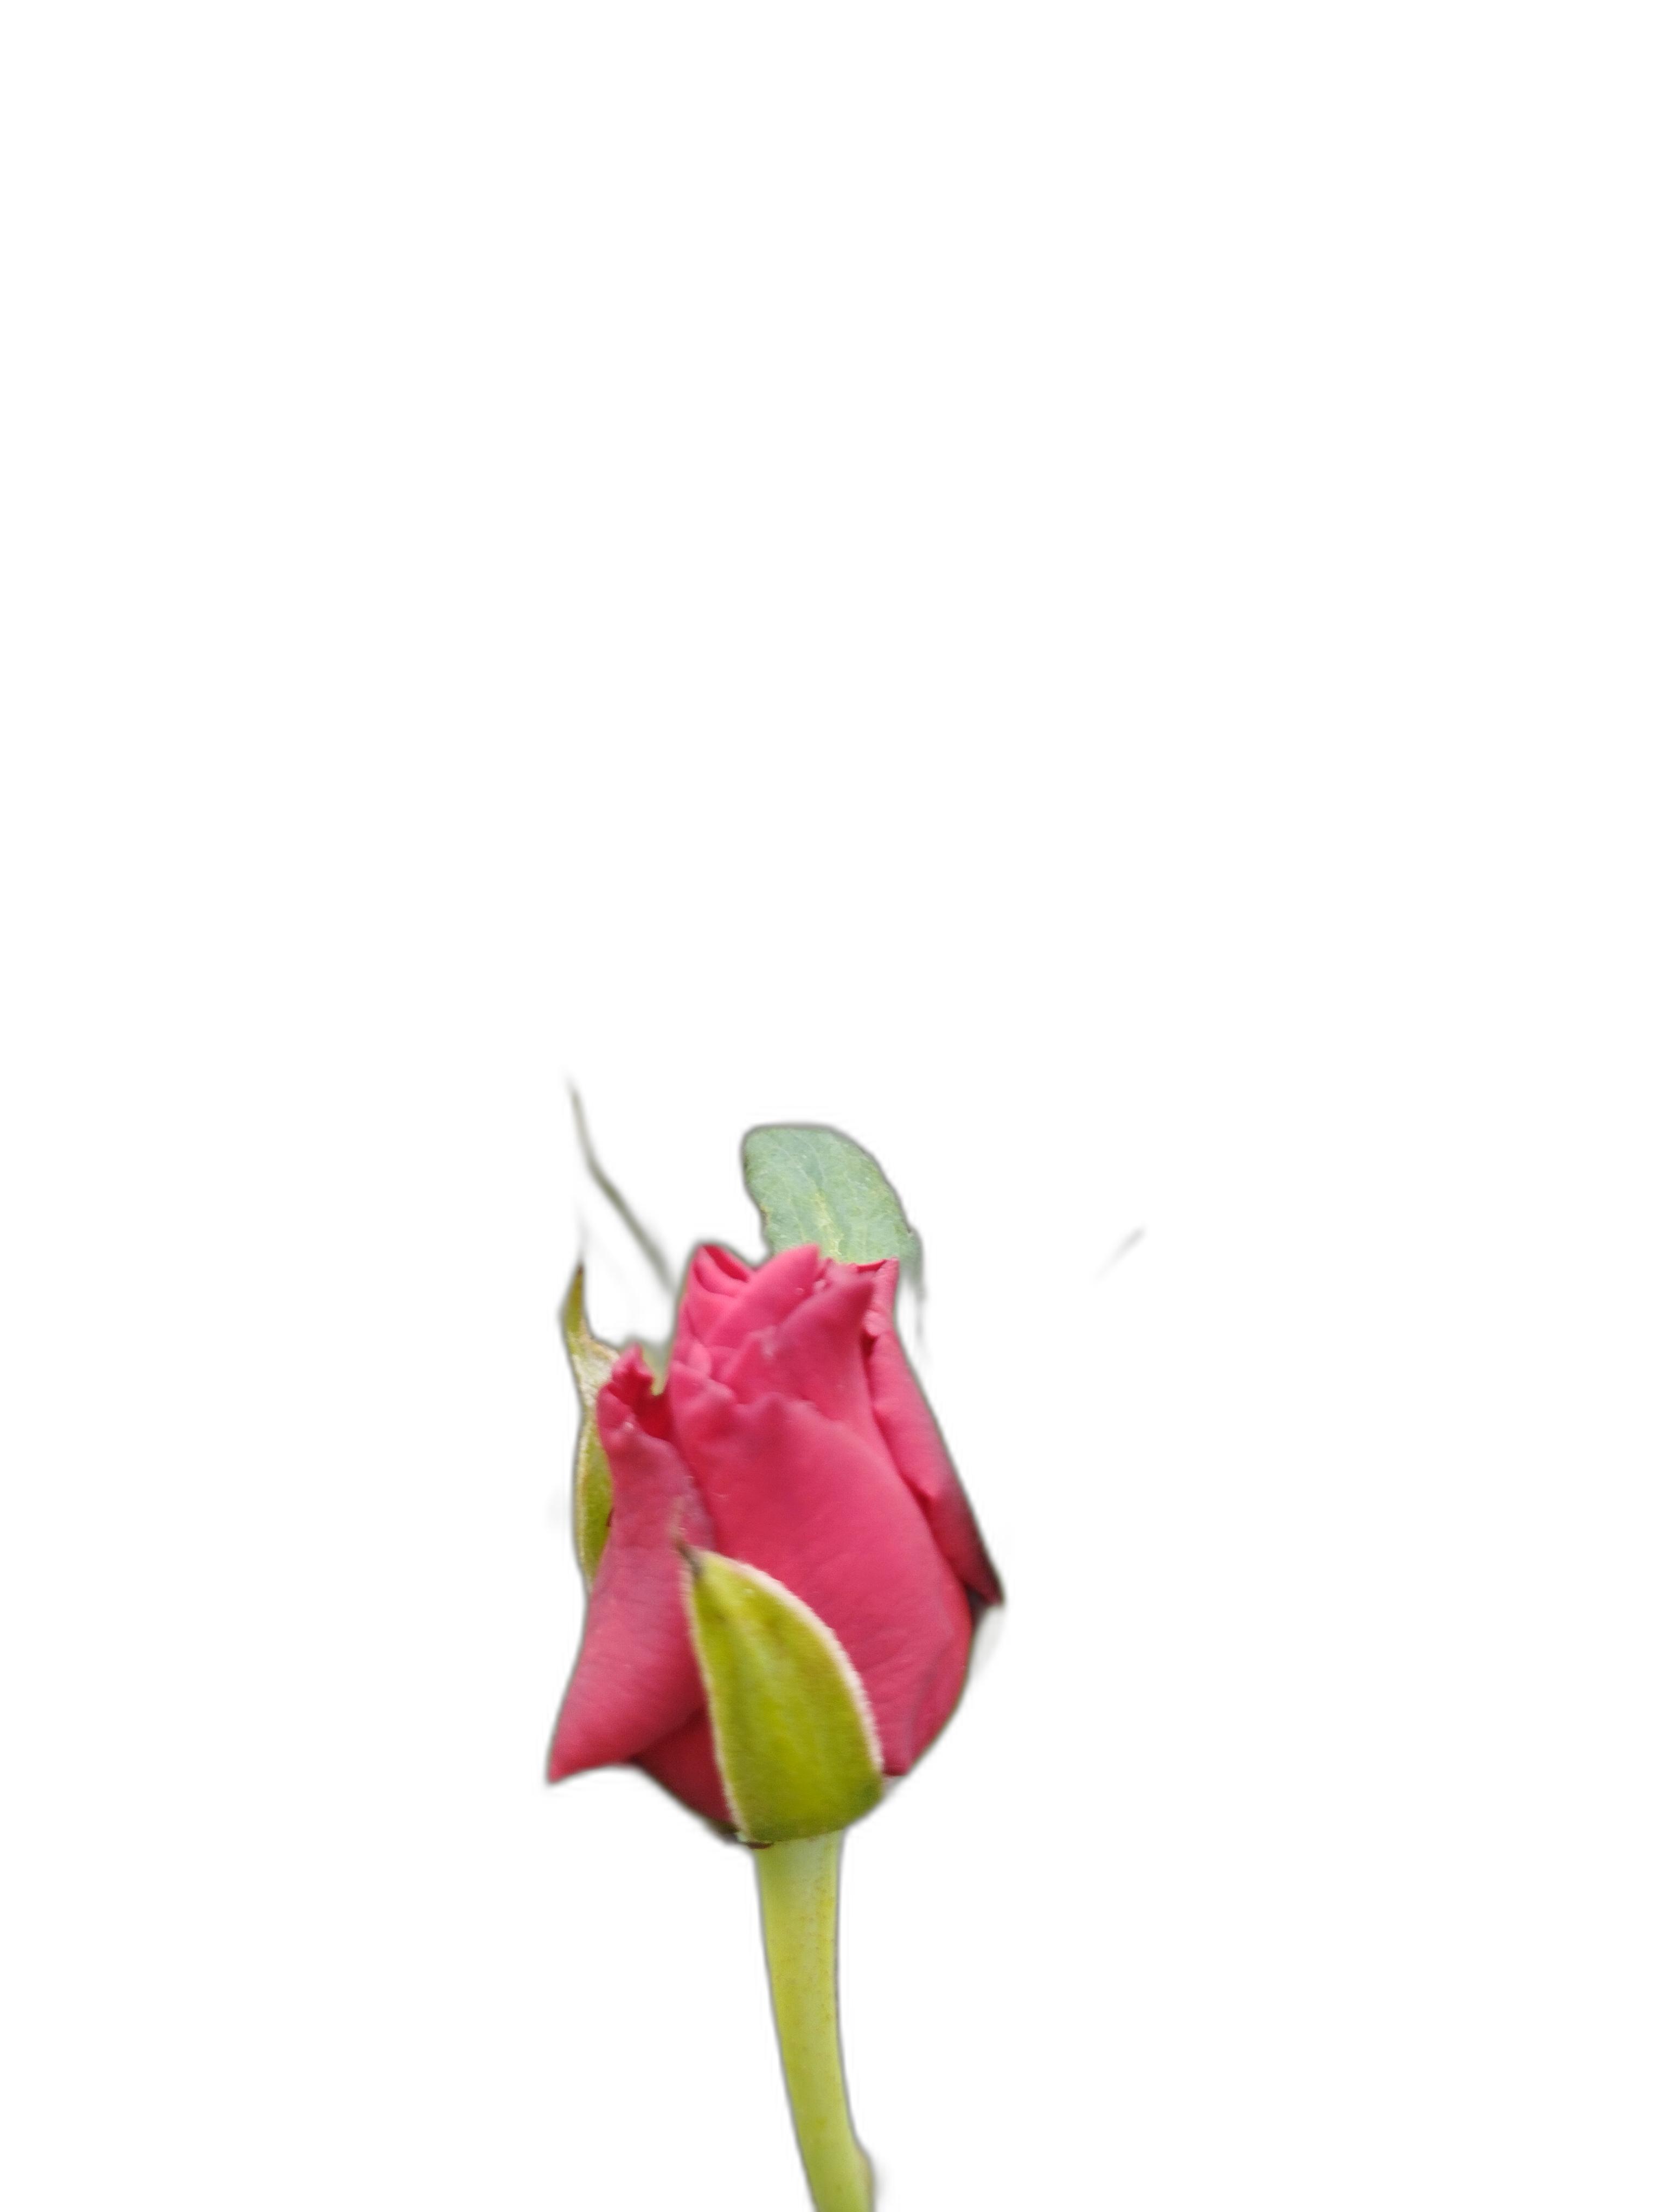
Label: Rose